The True Game of Death

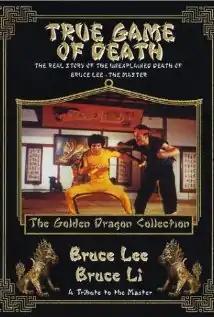
DVD Cover

The True Game of Death is a low budget 1979 Bruceploitation film, starring Hsao Lung. The film borrows heavily from Golden Harvest's 1978 "Game of Death".